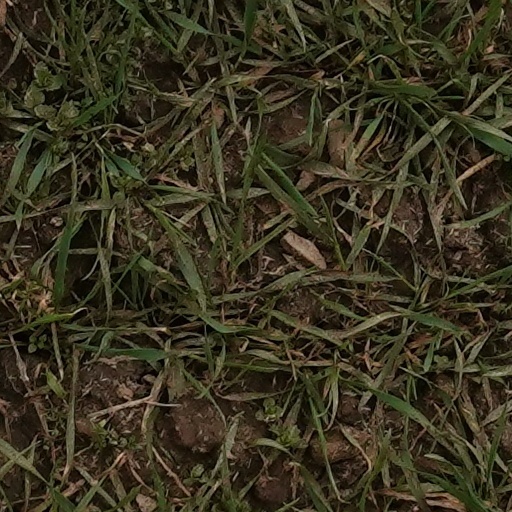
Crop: wheat